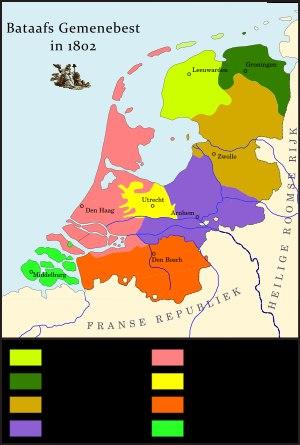
À la fin du XVIIIᵉ siècle et au début du XIXᵉ siècle, le territoire des Pays-Bas actuels a été divisé en départements, sur le modèle des départements français.